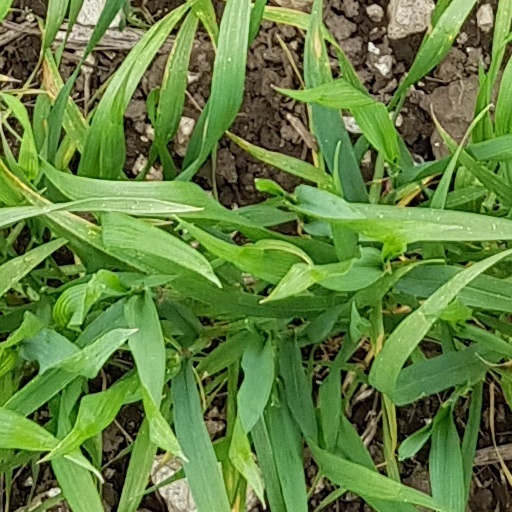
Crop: wheat